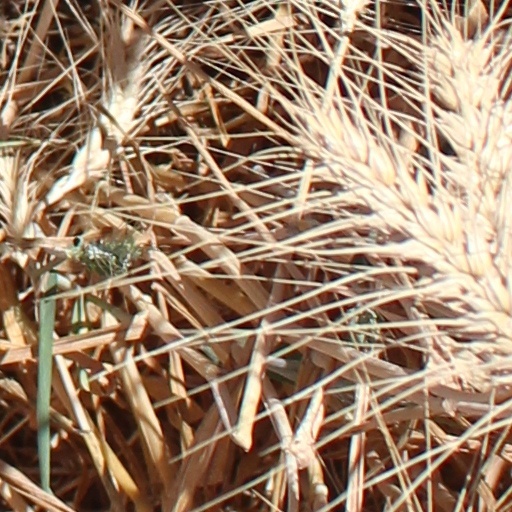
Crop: wheat